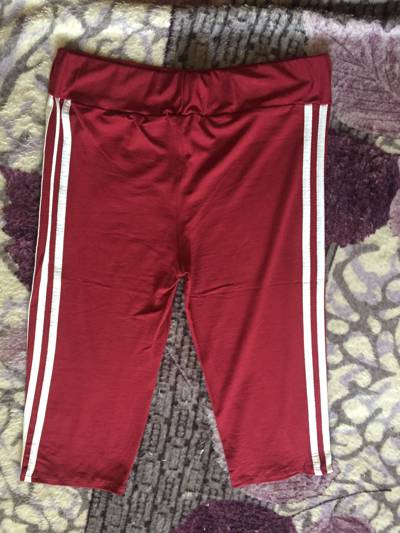
Waste category: clothes